Broad Oak (Dedham)

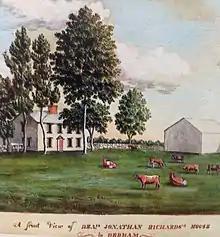
Broad Oaks in Dedham, Massachusetts

Broad Oak also known as Broad Oaks, was an estate in Dedham, Massachusetts owned by Edward Richards and his family, and then later Ebenezer Burgess and his descendants. Today the name lives on as part of the Broad Oak Farm which is located on part of the original estate.